Diary of a Prosecutor

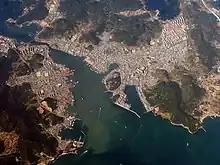
Aerial photo of Tongyeong where filming took place.

Screenwriter Park Yeon-seon, who created the series, and director Lee Tae-gon previously worked together on the television series "Hello, My Twenties!" (2016) and its sequel "Hello, My Twenties! 2" (2017).